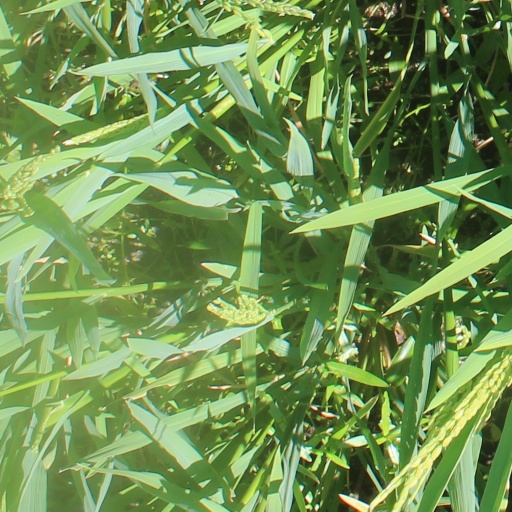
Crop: rice